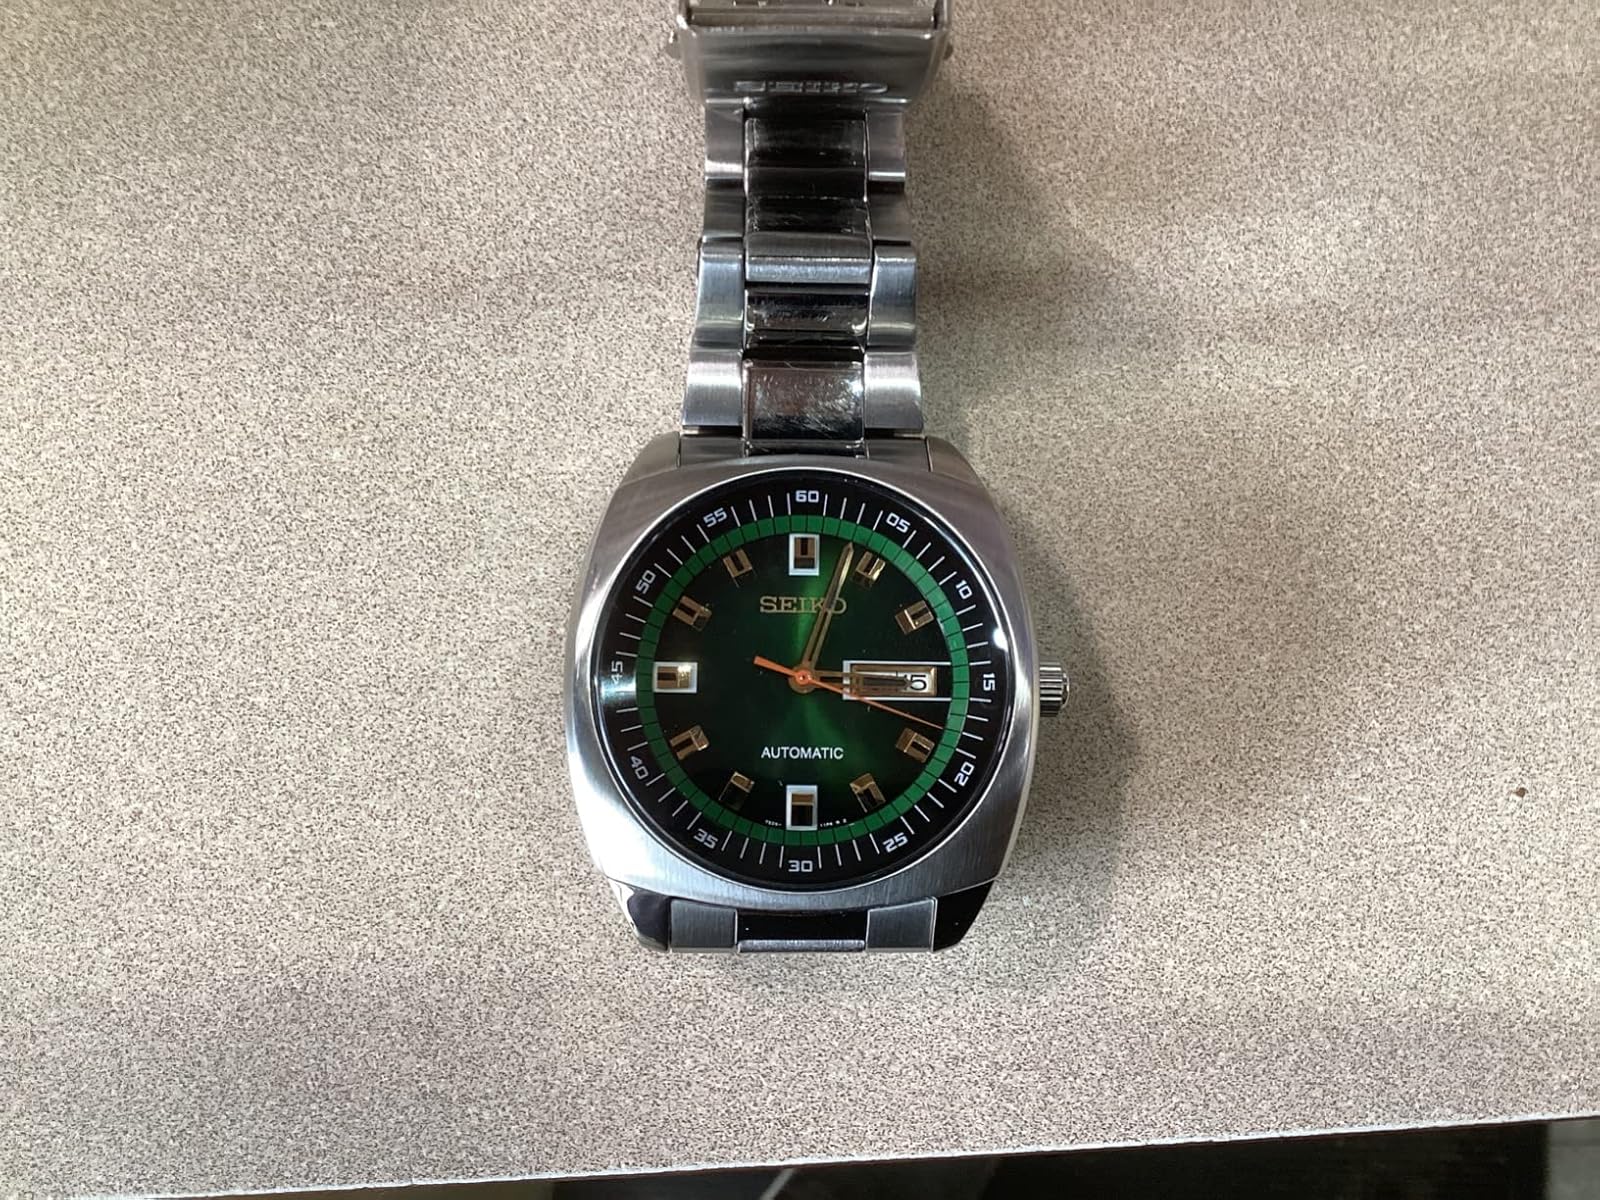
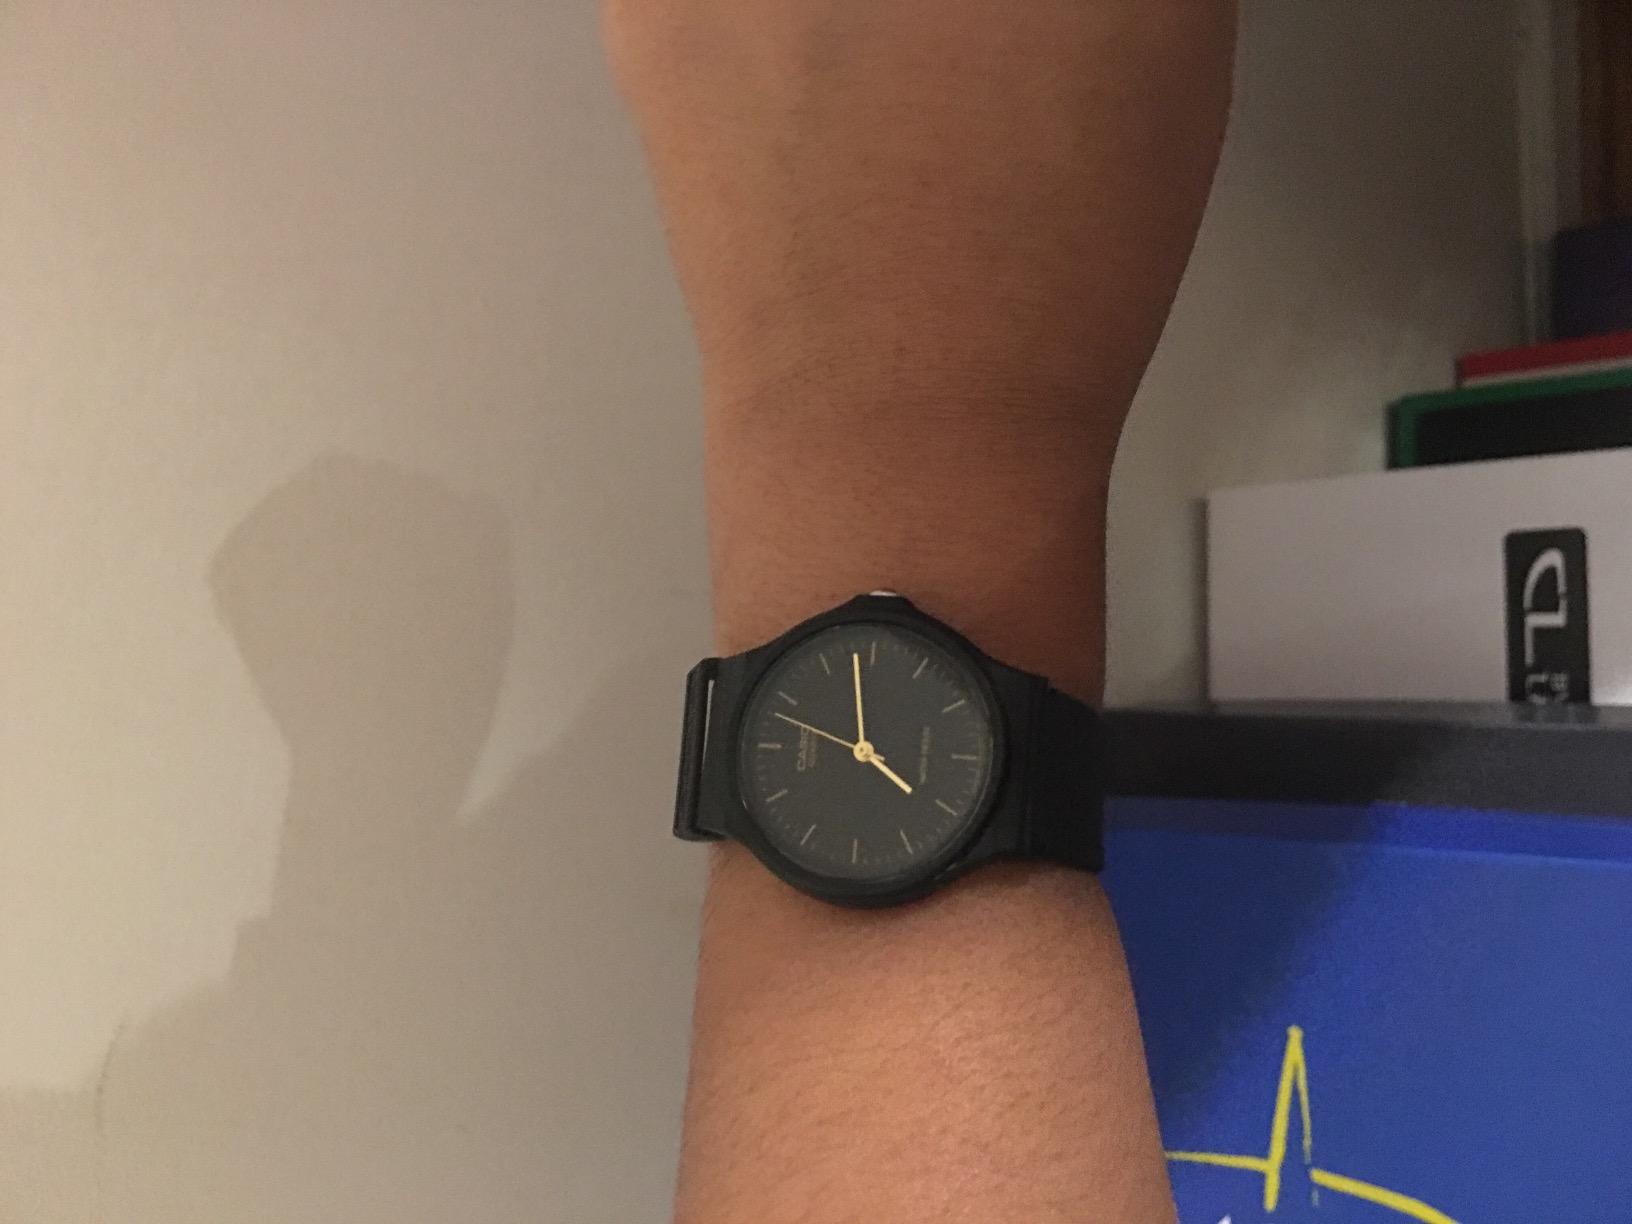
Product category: accessories_watch
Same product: no